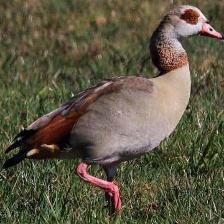
Species: EGYPTIAN GOOSE
Scientific name: ALOPOCHEN AEGYPTIACA
ImageNet parent category: goose